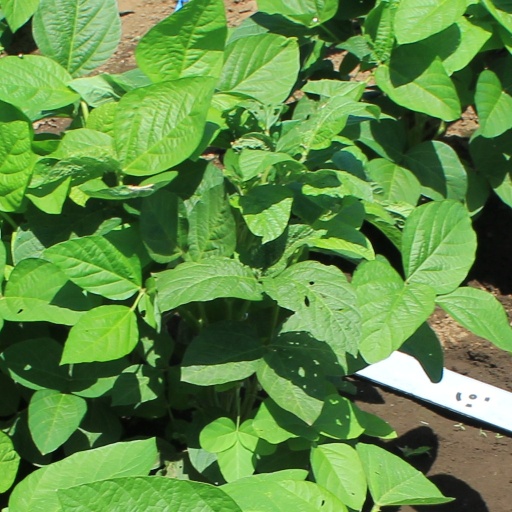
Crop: soybean